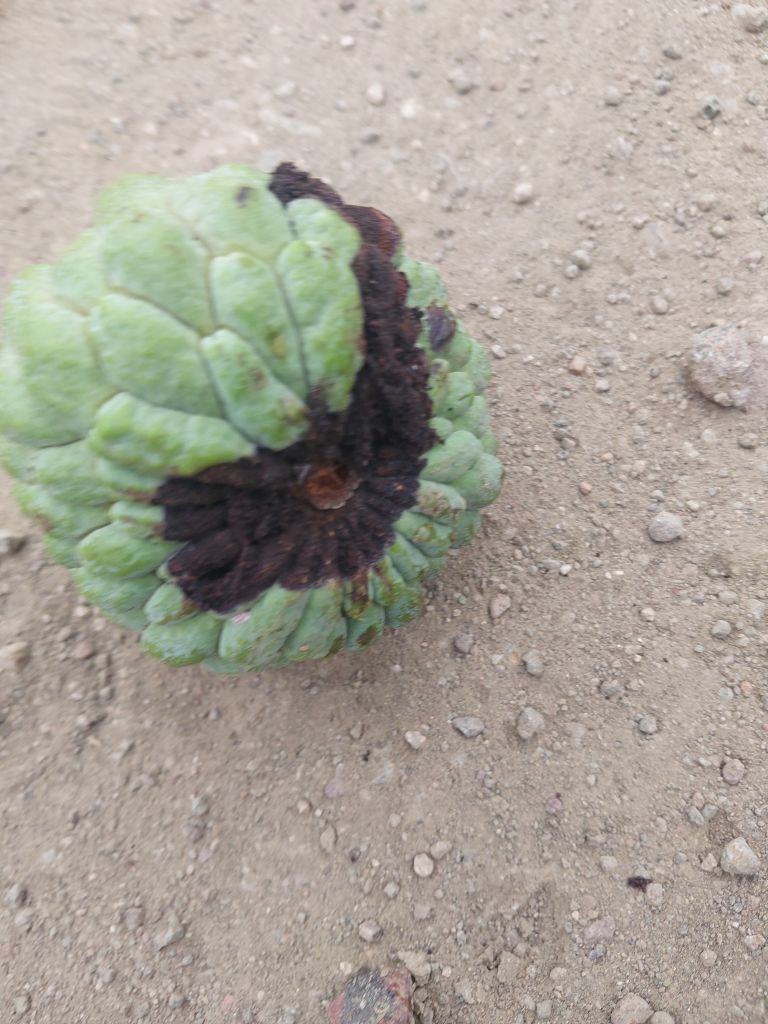
Disease label: Diplodia Rot